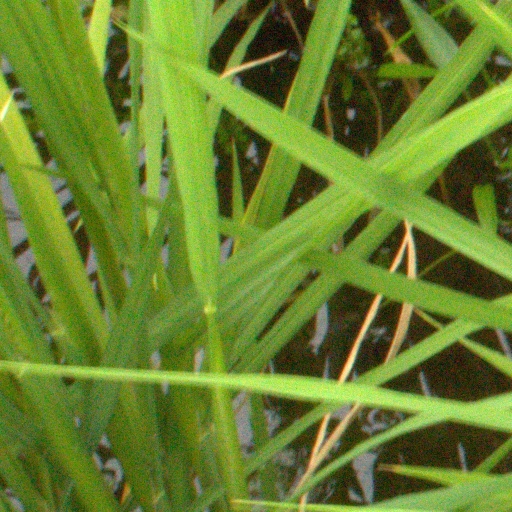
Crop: rice